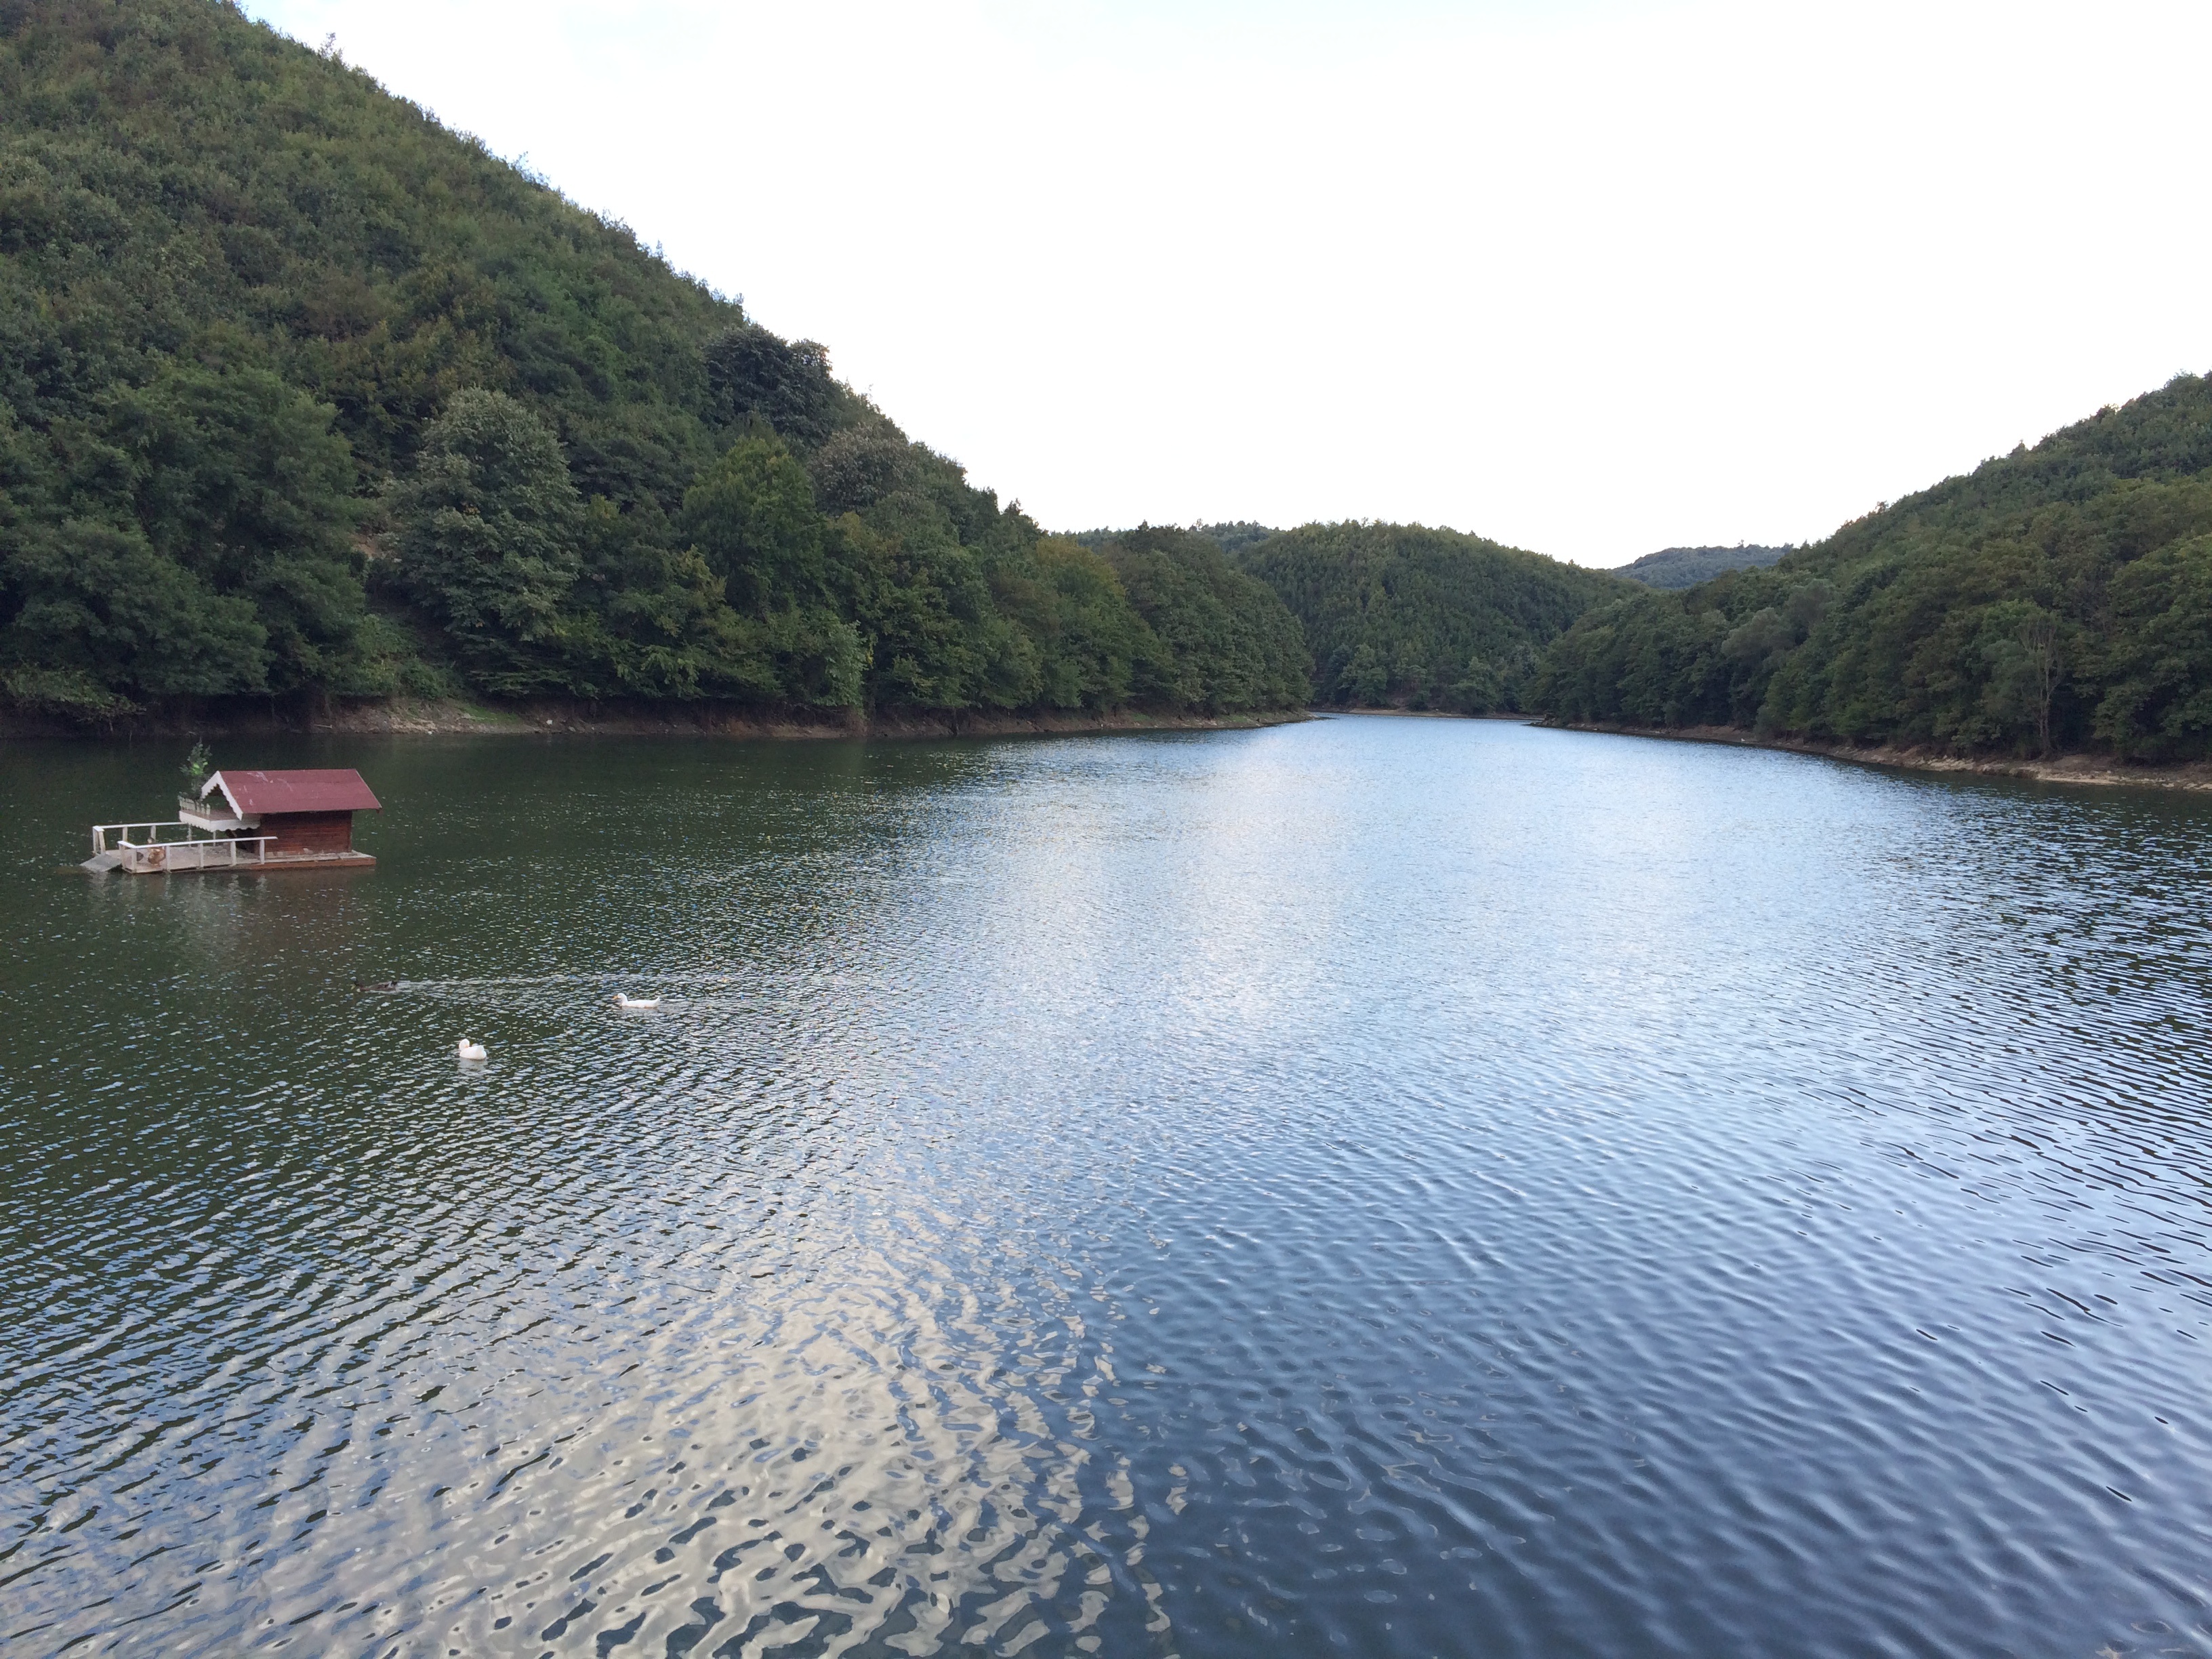
lake, river, inlet, bay, fjord, reservoir, body of water, channel, loch